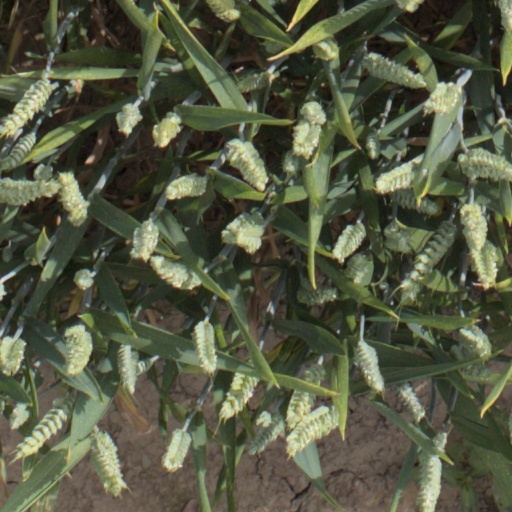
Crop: wheat